History of the Special Air Service

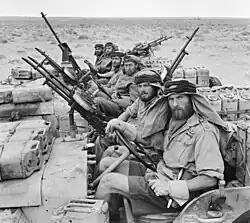
SAS patrol in North Africa during the Second World War in SAS jeeps.

The Special Air Service began life in July 1941, during the Second World War, from an unorthodox idea and plan by Lieutenant David Stirling (of the Scots Guards) who was serving with No. 8 (Guards) Commando. His idea was for small teams of parachute-trained soldiers to operate behind enemy lines to gain intelligence, destroy enemy aircraft, and attack their supply and reinforcement routes. Following a meeting with Major-General Neil Ritchie, the Deputy Chief of Staff, he was granted an appointment with the new Commander-in-Chief Middle East, General Claude Auchinleck. Auchinleck liked the plan and it was endorsed by the Army High Command. At that time, there was already a deception organisation in the Middle East area, which wished to create a phantom airborne brigade to act as a threat to enemy planning. This deception unit was named K Detachment Special Air Service Brigade, and thus Stirling's unit was designated L Detachment Special Air Service Brigade.